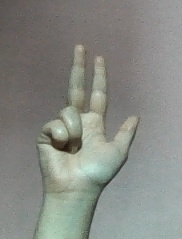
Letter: al